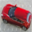
Label: automobile